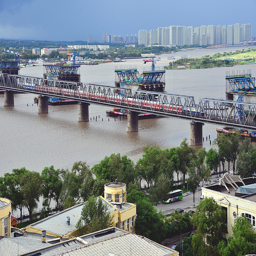
a large train rides across a long beam bridge in a city area
a view of a city connected by a bridge with passing boats underneath it
A scenic view of river with a bridge in a city.
A train driving across a bridge thats over water.
A train crosses a bridge above a river.